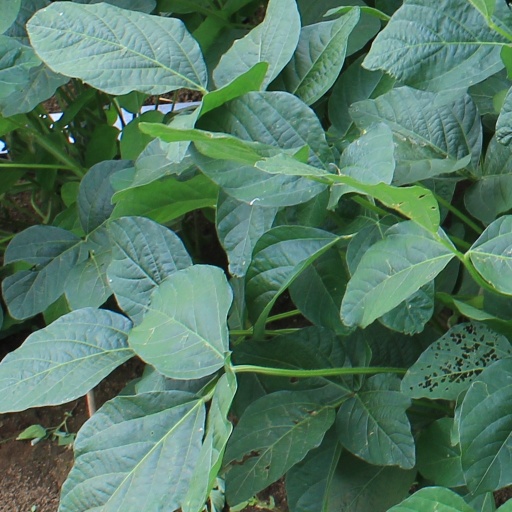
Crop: soybean